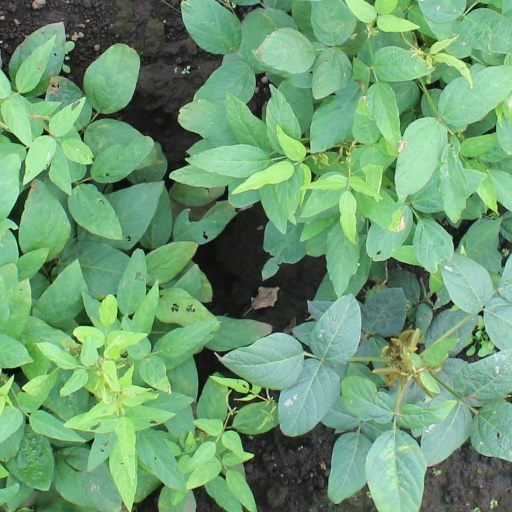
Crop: soybean